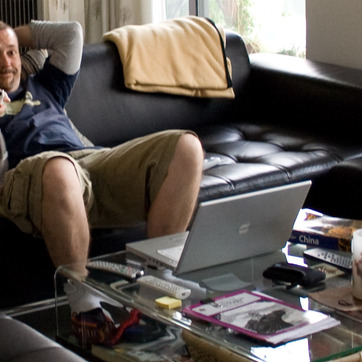
Material: skin